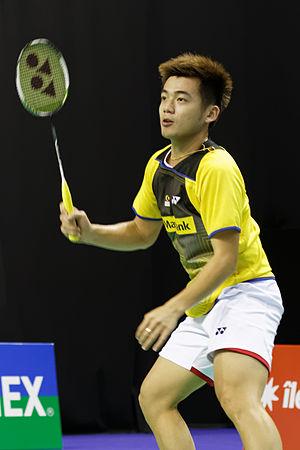
Tan Wee Kiong, est un joueur malaisien professionnel de badminton.